James Henry Ambrose Griffiths

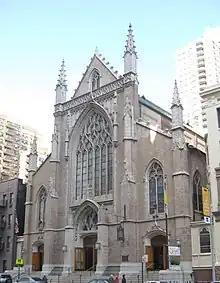
St. Monica's Church, Manhattan (2008)

James Griffiths was born on July 16, 1903, in Brooklyn, New York, to James Henry and Helen Agatha (née O'Neil) Griffiths. He received his early education at St. Augustine's Academy in Brooklyn from 1915 to 1919. He then attended St. John's University in Brooklyn, where he earned a Bachelor of Arts in 1923. Griffiths then traveled to Rome to study for the priesthood at the Almo Collegio Capranica and the Pontifical Gregorian University. He received a doctorate in theology from the Gregorian in 1927.